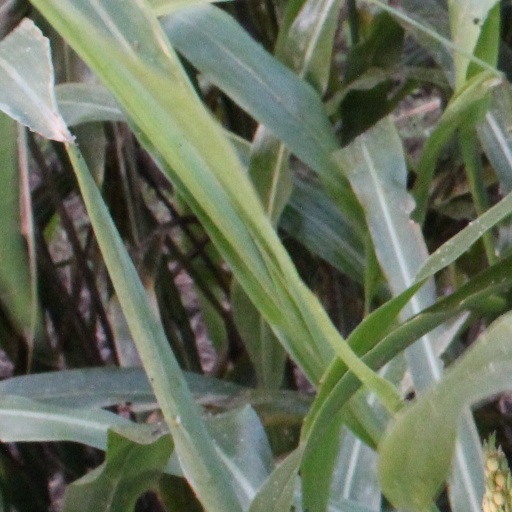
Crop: sorghum